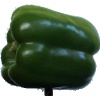
Label: Pepper Green 1